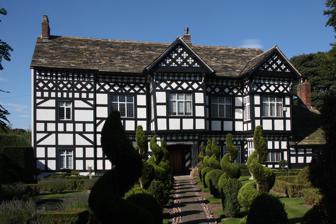
Building: Handforth Hall
Country: United Kingdom
Year built: 1562
Former manor house in Handforth, Cheshire, England Handforth Hall Location Handforth , Cheshire , England Coordinates 53°20′47″N 2°12′26″W / 53.34648°N 2.20718°W / 53.34648; -2.20718 OS grid reference SJ 863 833 Built 1562 Built for Sir Urian Brereton Listed Building – Grade II* Designated 30 March 1951 Reference no. 1222483 Location in Cheshire Handforth Hall is a former manor house in Handforth , Cheshire , England.  It is dated 1562, and was built by Sir Urian Brereton .  Alterations have been made to it in the 17th century, and subsequently.  The hall is a timber-framed building and currently consists of a single range, with two storeys and five bays .  Originally it was either E-shaped or quadrilateral in plan.  The hall is recorded in the National Heritage List for England as a designated Grade II* listed building .  It was at one time the home of Sir William Brereton , a Parliamentary commander in the English Civil War . Under a coved gable by the porch entrance there is an ornately carved inscription on the lintel, reading: "THIS HAULLE WAS BUYLDED IN THE YEARE OF OUR LORD GOD MCCCCCLXll BY URYAN BRERETON KNIGHT WHOM MARYED MARGARET DAUGHTER AND HEYRE OF WYLLYAM HANDFORTH OF HANDFORTHE ESQUYER AND HAD ISSUE VI SONNES AND II DAUGHTERS." See also Cheshire portal Grade II* listed buildings in Cheshire East Listed buildings in Wilmslow References